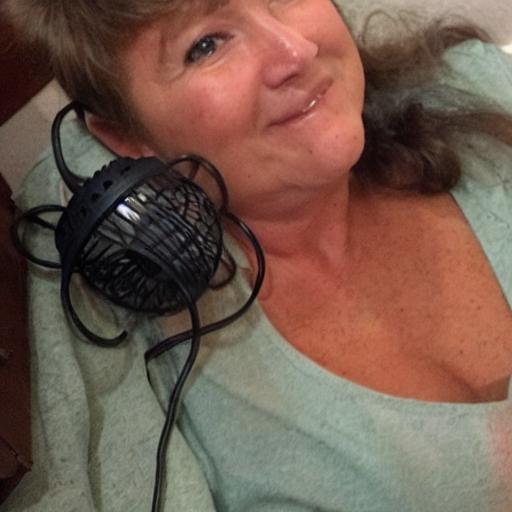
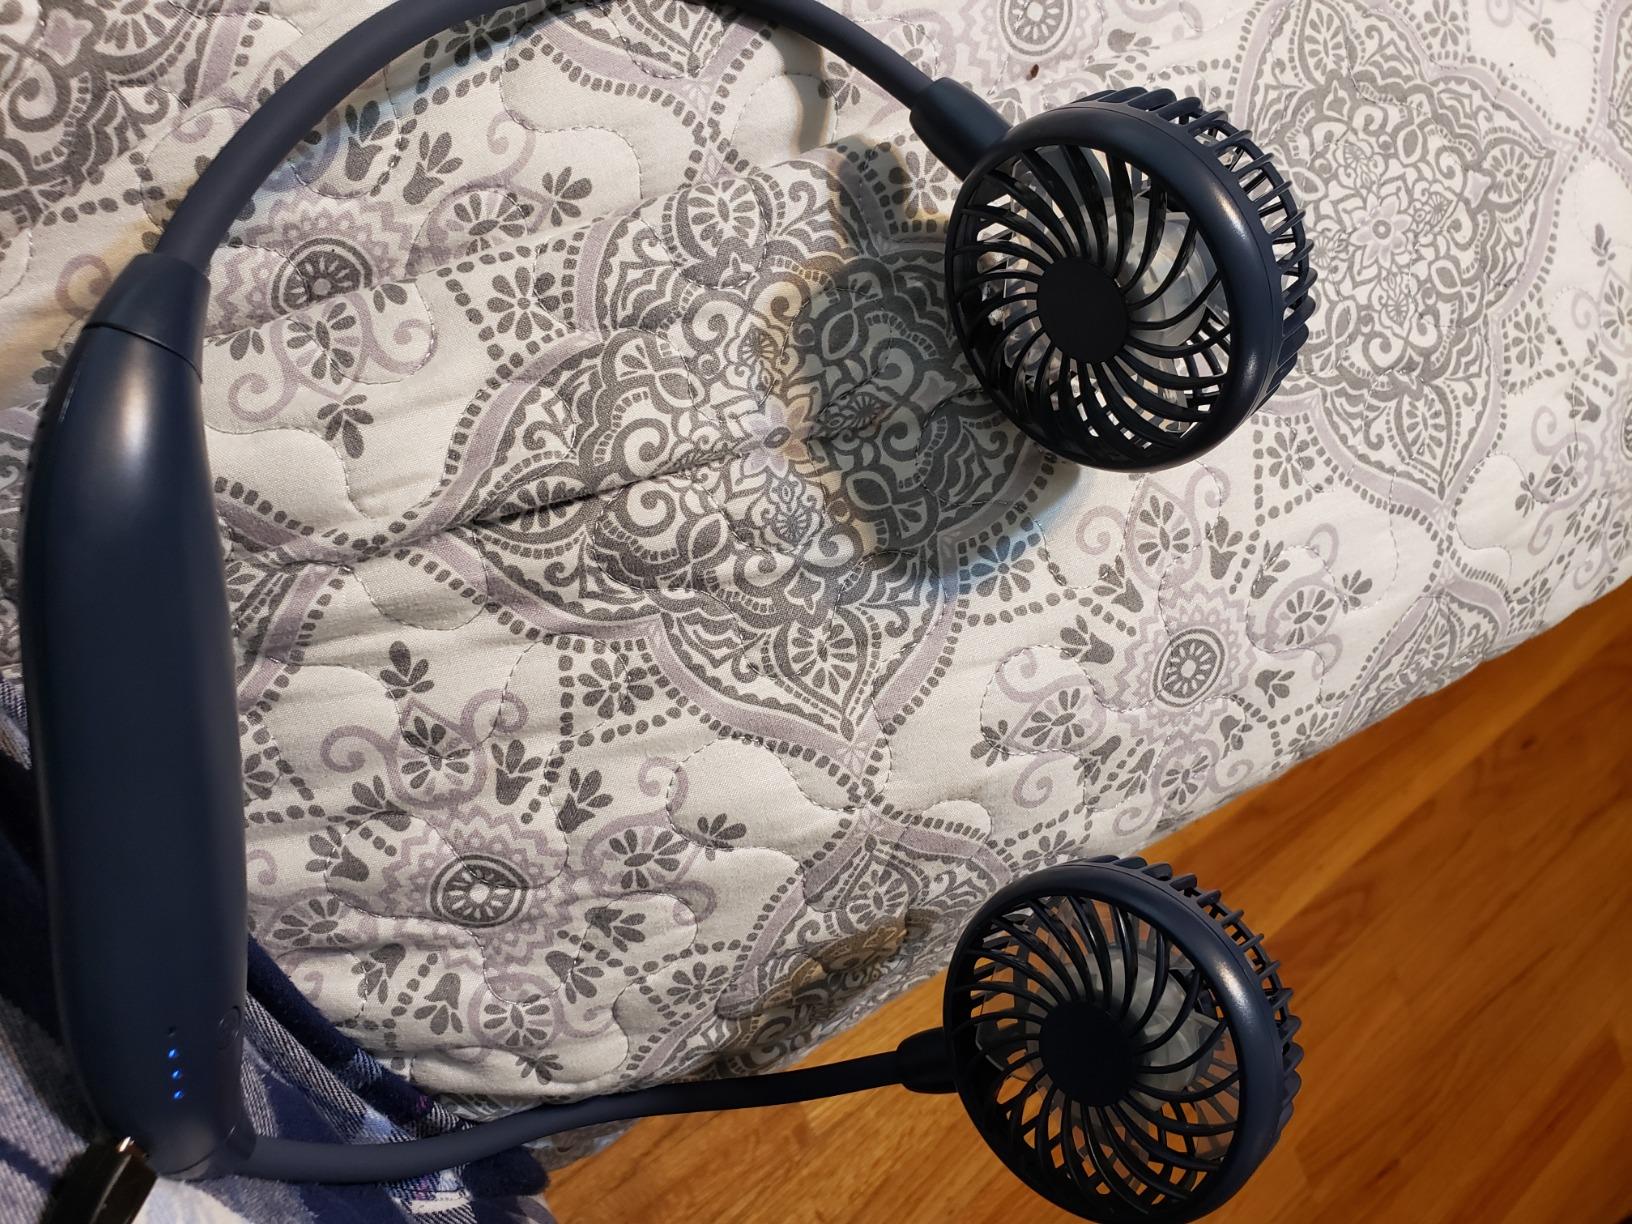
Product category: fan
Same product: no